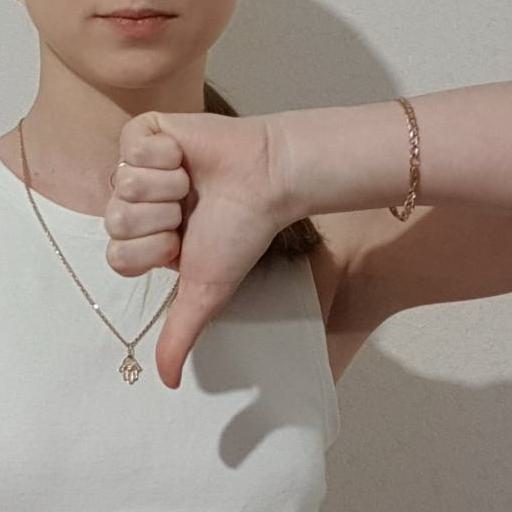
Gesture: dislike